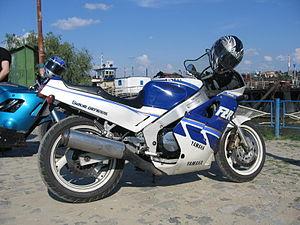
La Yamaha FZR 1000 est un modèle de moto du constructeur japonais Yamaha produit de 1987 à 1995.